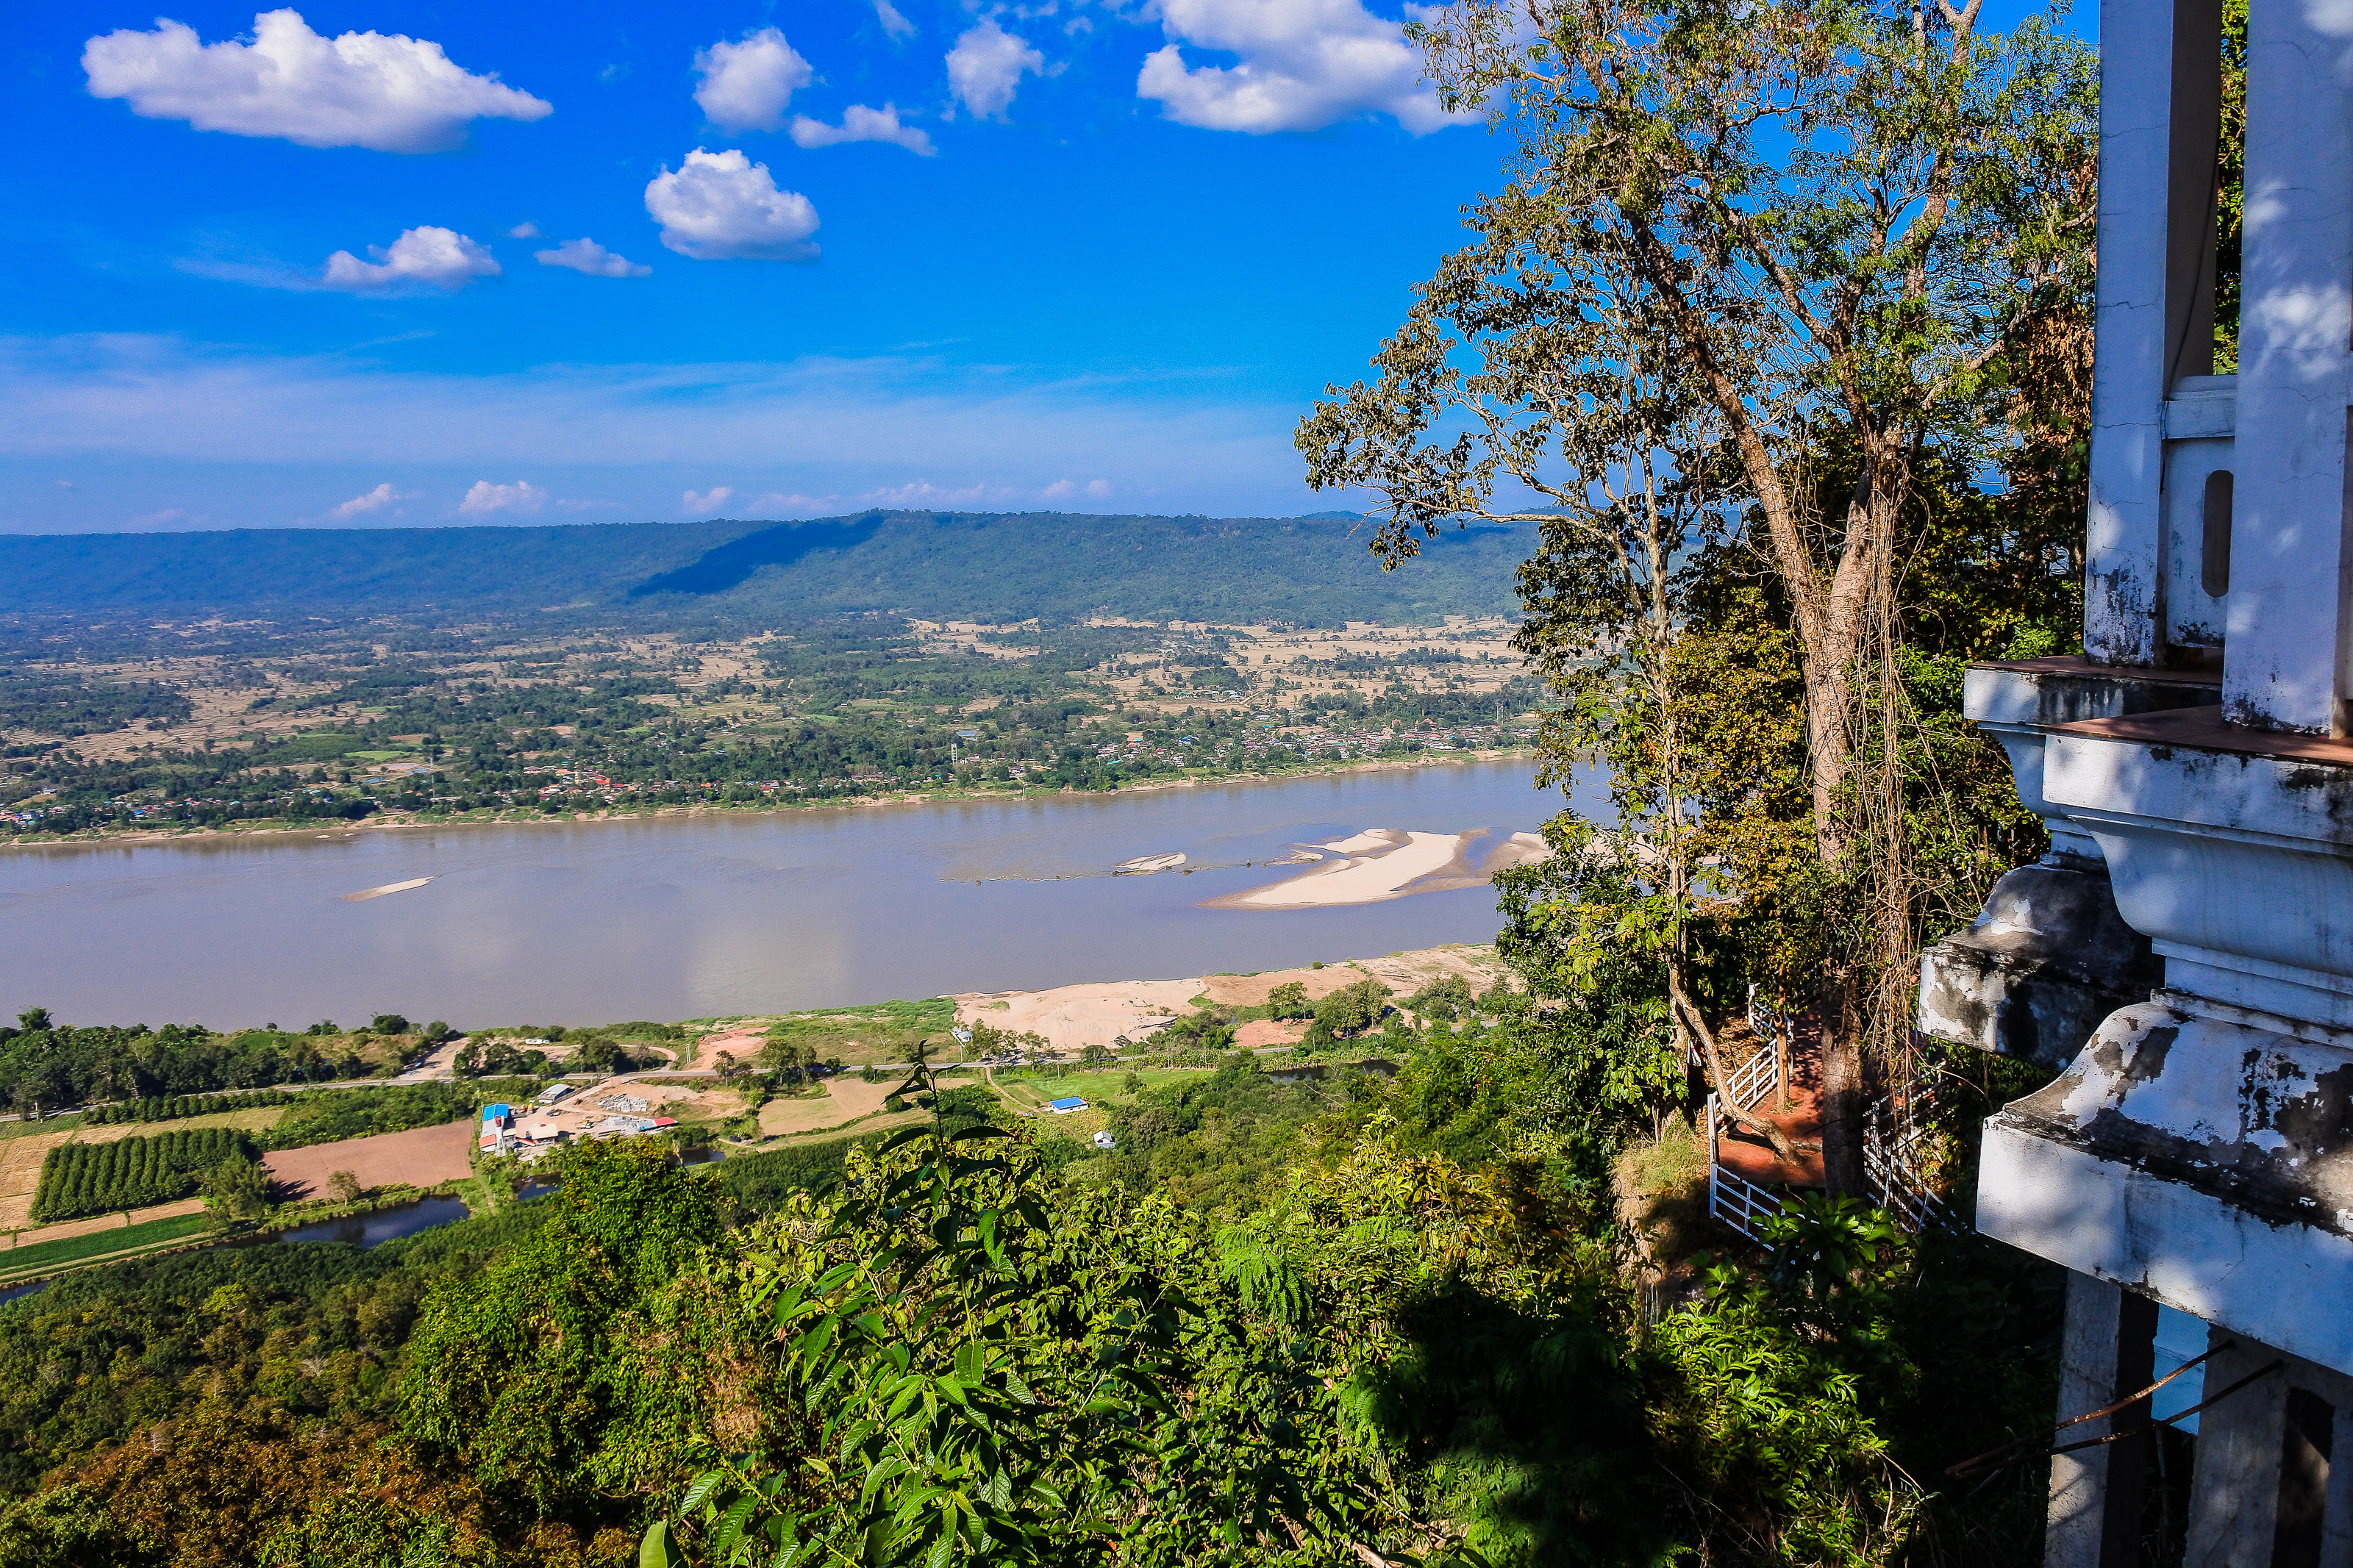
shadow, happy, skywalk, graceful, space, scene, cloud, beautiful, mountain, view, province, thailand, weather, landmark, border, sky, image, planet, nong khai province, wonderful, water, moon, field, background, telescope, woman, curve, sun, point, tourist, sphere, nongkhai, land, art, star, nature, abstract, wat, people, environment, mekong, sangkhom, sunset, lady, temple, river, travel, wat phataksua, landscape, walk, tree, aerial photography, lake, waterway, real estate, reservoir, city, photography, hill, tourism, sea, vacation, coast, horizon, bay, house, loch, hill station, bank, building, mountain range, channel, tourist attraction, road, ocean, panorama